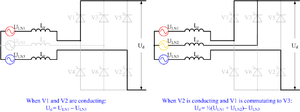
Le courant continu haute tension, en anglais High Voltage Direct Current, est une technologie d'électronique de puissance utilisée pour le transport de l'électricité en courant continu haute tension. Son utilisation est minoritaire par rapport au transport électrique à courant alternatif traditionnel de nos réseaux électriques. Son principal intérêt est de permettre le transport d'électricité sur de longues distances ; le courant continu cause moins de pertes dans ce cas. Par ailleurs, c'est l'unique possibilité pour transporter de l'électricité dans des câbles enterrés ou sous-marins sur des distances supérieures à environ 100 km. En effet, la puissance réactive produite par le caractère capacitif du câble, s'il est alimenté par du courant alternatif, finit par empêcher le transport de la puissance active, qui est recherchée. En courant continu, aucune puissance réactive n'est produite dans le câble. D'autres avantages de la technologie HVDC peuvent également justifier son choix sur des liaisons plus courtes : facilité de réglage, influence sur la stabilité et possibilité de régler la puissance transitée notamment.
Les installations à courant continu haute tension, en anglais High Voltage Direct Current permettent de transporter de la puissance électrique entre plusieurs postes de conversion reliés au réseau électrique en courant alternatif. Elles peuvent régler dans une certaine mesure la puissance active et la puissance réactive injectées dans le réseau, ce faisant elles doivent être en mesure de commander le courant envoyé ou absorbé, ainsi que le niveau de tension du poste et ce aussi bien du côté tension continue que du côté tension alternative. Le réglage de la puissance active influence également la fréquence du réseau électrique. Le poste qui envoie de la puissance est dit « redresseur », celui en recevant « onduleur ». Toutes ces commandes doivent être faites de manière cohérente, sans excéder de valeurs maximales admissibles par un des équipements électriques et sans mettre en danger la stabilité du réseau électrique. Mieux, en cas de défaut sur le réseau électrique le poste HVDC assiste dans la stabilisation du réseau.